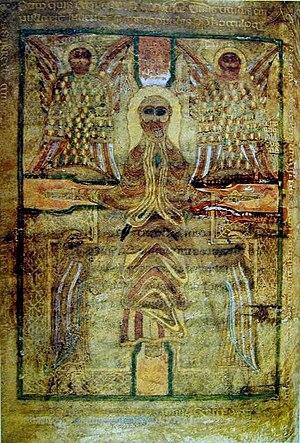
La cathédrale de Durham est située dans la cité de Durham dans le comté de Durham, en Angleterre. Fondée en 1093, c'est le premier édifice anglais à avoir reçu des voûtes sur toutes ses parties, à être à la fois une abbatiale et une cathédrale, le siège d'un pèlerinage important aux reliques de saint Cuthbert et un point de défense de l'Angleterre face à l'Écosse. Elle est inscrite avec le château de Durham au Patrimoine mondial de l'UNESCO en 1986.